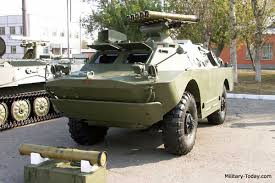
Label: BRDM